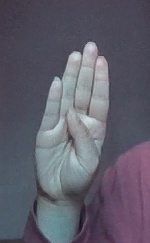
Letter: kaaf